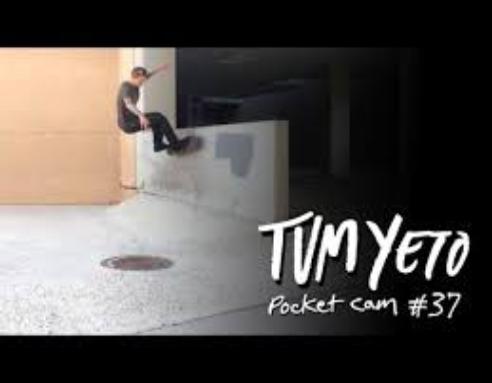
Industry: Leisure